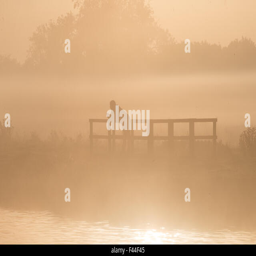
a man by river at sunrise